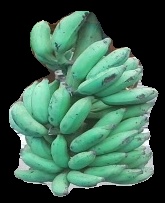
Variety: elakki-bale
Grade: grade3